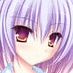
Portrait style: Anime Portrait